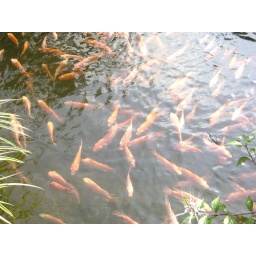
Yes in butterfly house